Ynys Gaint

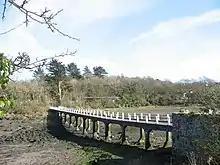
The main causeway to Ynys Gaint

Ynys Gaint is a small island in the Menai Strait connected to the town of Menai Bridge on Anglesey by a causeway (which still exists today) and also a concrete bridge erected by Sir William Fison (a previous owner of the island) in the 1930s. Literally translated Ynys Gaint means Kent Island.